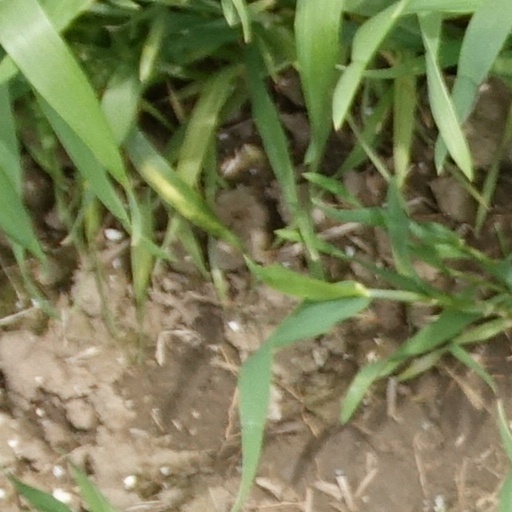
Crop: wheat